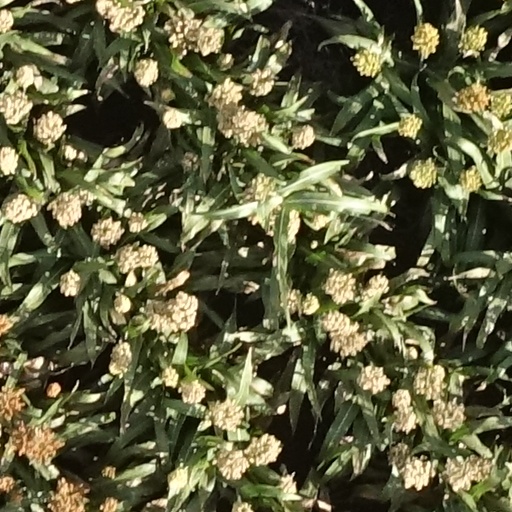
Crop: sorghum